Compañía de los Caminos de Hierro del Norte de España

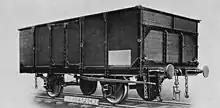
Open wagon built in the USA by Gregg Company

The outbreak of the Spanish Civil War also marked the history of this company, as it did in so many other situations. The war divided the company's network, facilities and fleet into two parts, with the company's management located in Madrid. The leaders and directors who were in the Republican area quickly fled to the rebel area, while the workers' committees took charge of the situation in the Republican area. At the beginning of the conflict, 2,093 kilometres of the North network (56% of the total) were under government control. In view of the new situation, the Republican government seized all the railways in its area by decree of August 3, 1936, although in practice control fell to the workers' and railwaymen's committees.